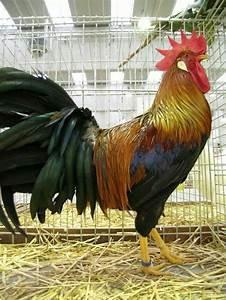
chicken